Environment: real
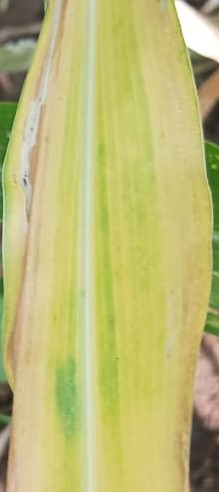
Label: nitrogen_deficiency